Post-presidency of Jimmy Carter

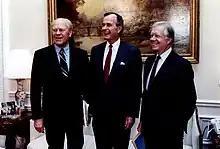
Former Presidents Carter and Ford with President-elect George H. W. Bush, 21 November 1988

During the 1984 Democratic presidential primary, Carter officially endorsed Mondale. According to Godbold, Jr., the former president felt he would best be aiding Mondale's presidential bid by working out of the spotlight. Mondale privately sought Carter's aid with the South and requested Carter approach the latter's 1976 rival George Wallace about endorsing the Mondale campaign. After Carter wrote a letter praising Wallace's management of Alabama and assuring him that Mondale "stood for the same Southern principles that he did", Wallace endorsed the former vice president. Carter backed out of giving Mondale advice on how to effectively campaign against Reagan. In a June 13, 1984 interview, Carter said he believed Reagan would back out of debating Mondale during the general election. On June 26, Carter announced that he would attend the 1984 Democratic National Convention and possibly speak but would hinder his remarks from taking Mondale, by then the presumptive Democratic Party presidential nominee, out of the spotlight. Carter also advocated Mondale hasten the process of selecting a running mate. National Democratic leaders were against Carter attending, but feared preventing him would attract more negative press, and their efforts to play down his role culminated in party chairman Charles Manatt placing him in a slot early in the convention that would be less televised than later portions.